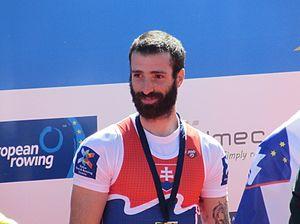
Lukáš Babač est un rameur slovaque, né le 20 mars 1985.